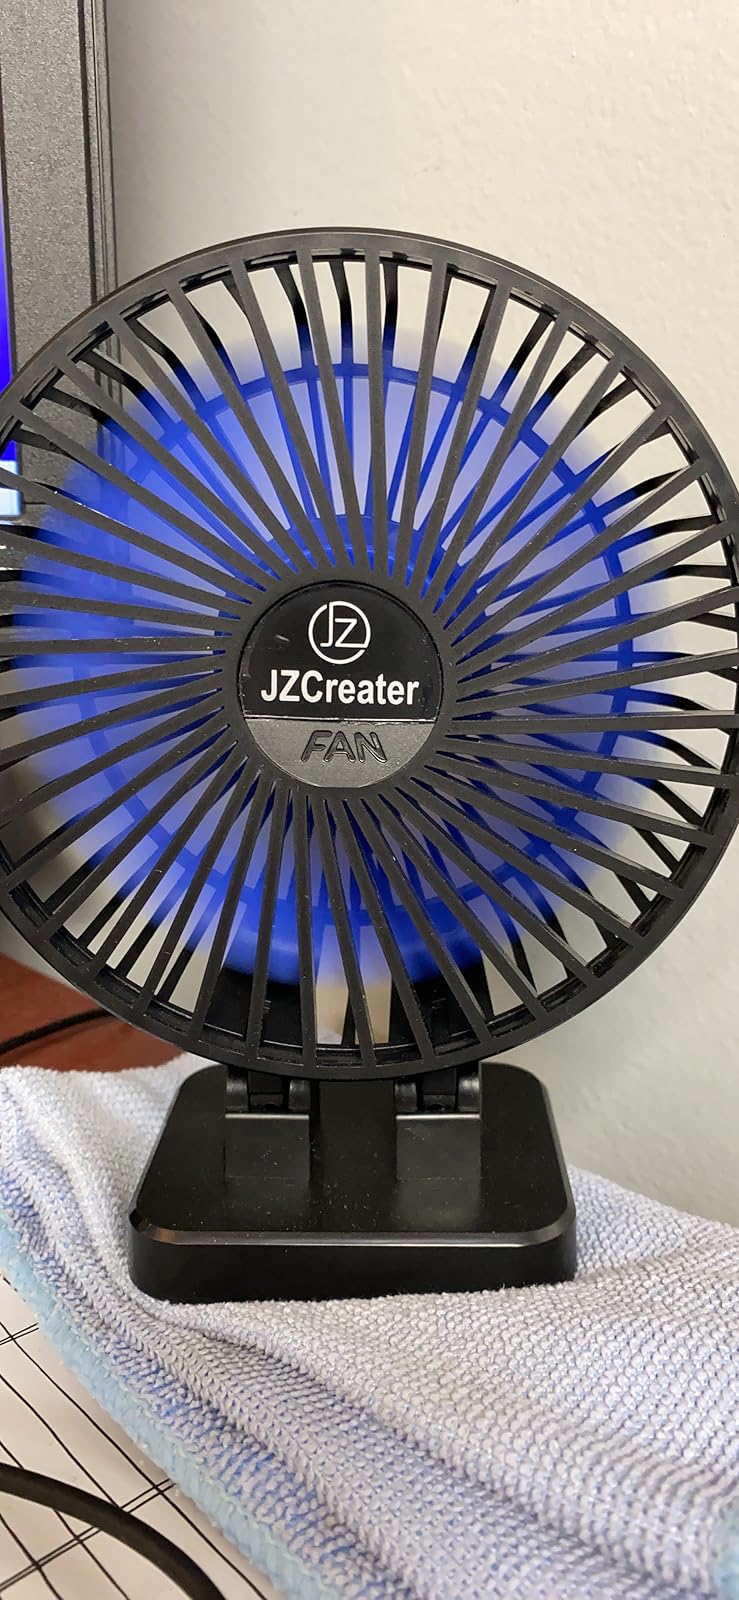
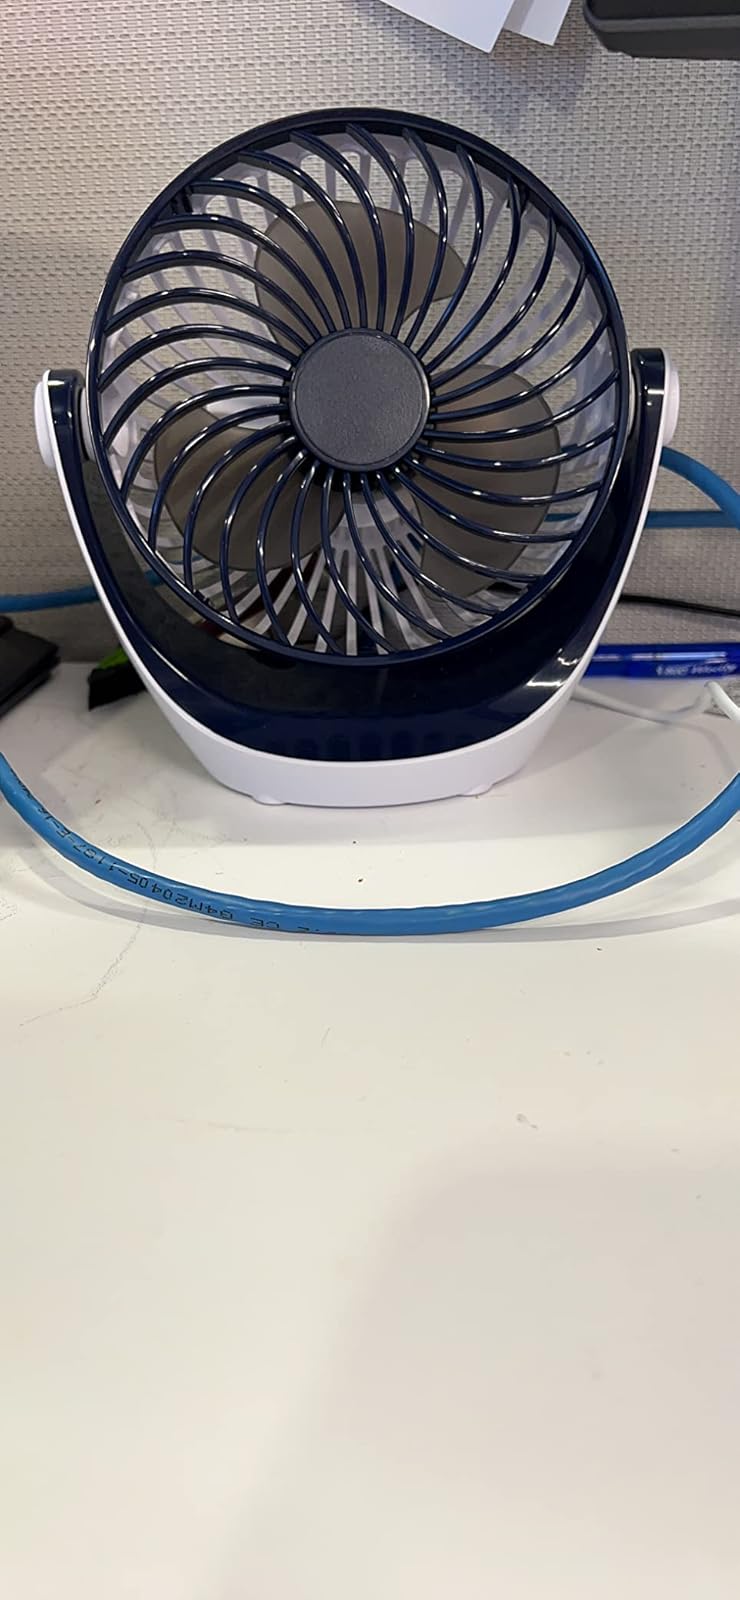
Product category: fan
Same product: no